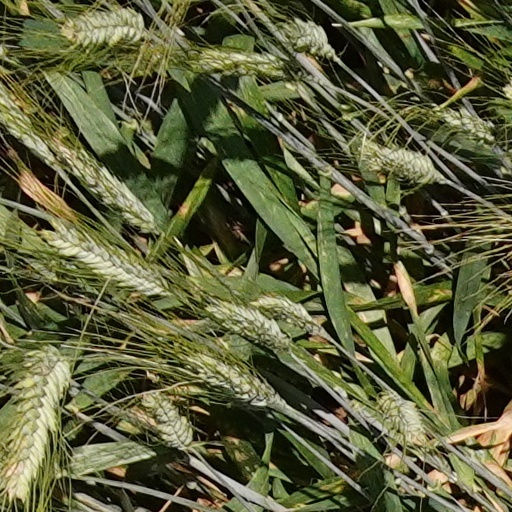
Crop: wheat